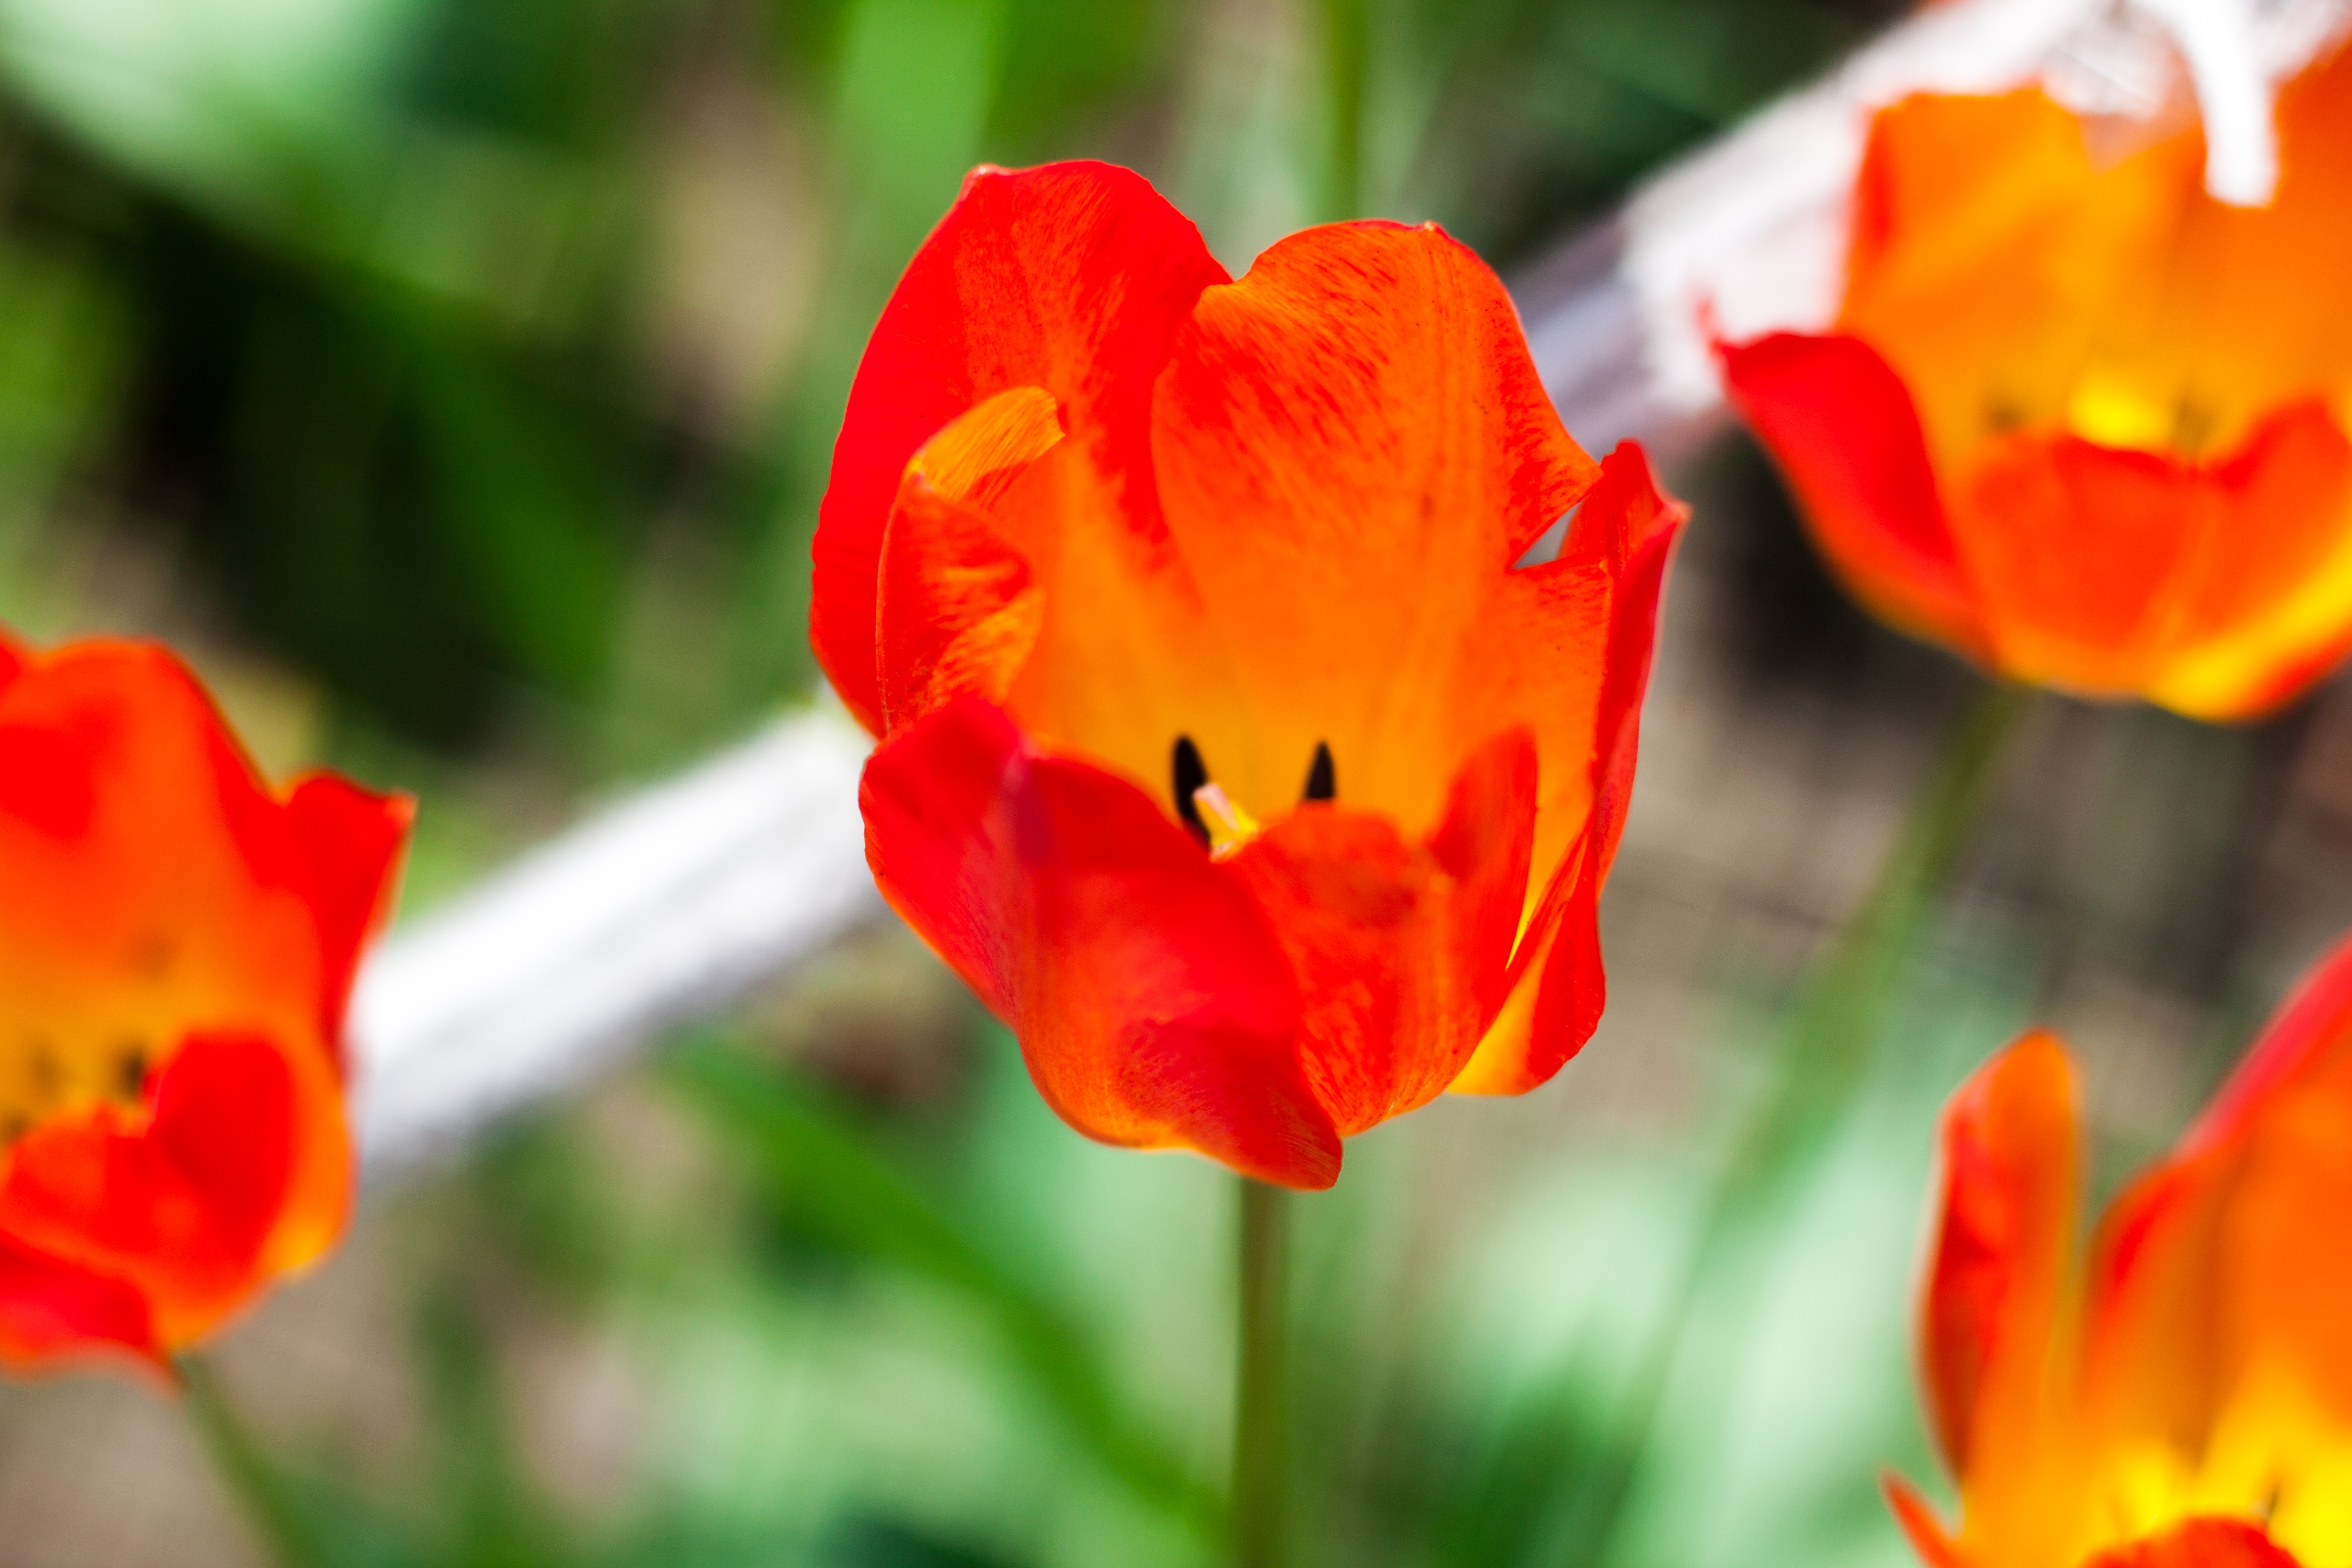
plant, flower, petal, tulip, red, yellow, flora, macro photography, flowering plant, lily family, plant stem, land plant